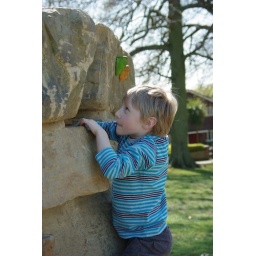
Climbing the rock wall in shephalbury park